Stranger (TV series)

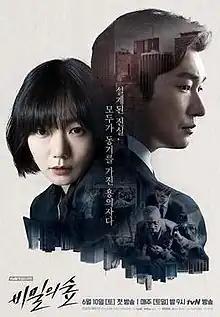
Promotional poster for the first season

Stranger, also titled The Forest of Secrets, is a South Korean crime thriller television series created by Choi Jin-hee created and written by Lee Soo-yeon. Consisting of two seasons of sixteen episodes each that first aired on 2017 and 2020 respectively on tvN, it was written solely by Lee Soo-yeon, with Ahn Gil-ho and Yoo Je-won acting as directors for season 1, and Park Hyun-suk for season 2.